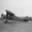
Label: airplane